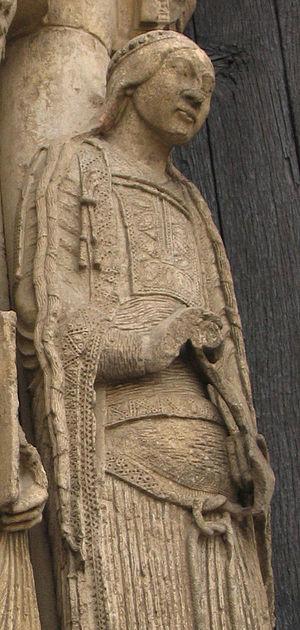
Le bliaud est un vêtement porté au Moyen Âge par les femmes et les hommes. Pour les femmes c'est une longue robe étroite, tandis que pour les hommes ce n'est qu'une tunique.